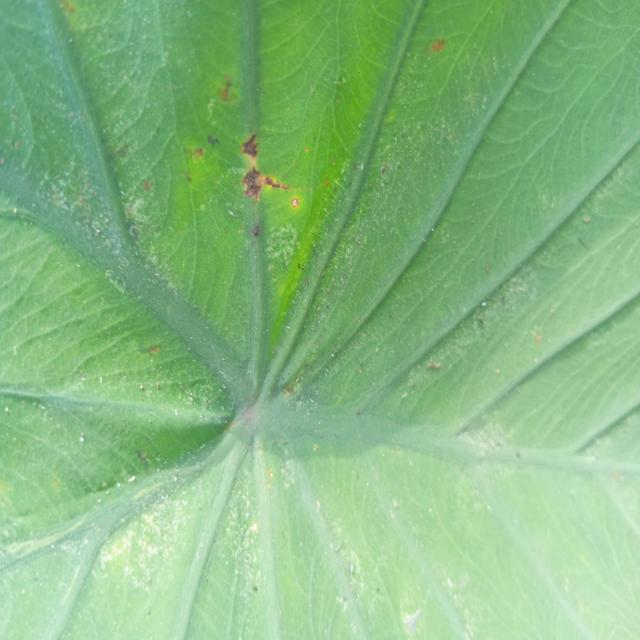
Label: Early_Blight